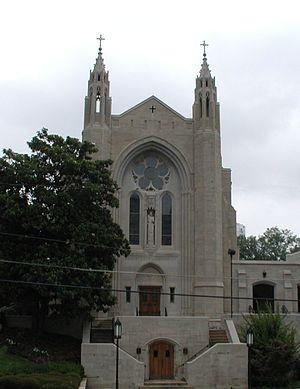
La cathédrale du Christ-Roi est l'église-mère de l'archidiocèse d'Atlanta aux États-Unis. Construite en 1936-1939, elle est dédiée au Christ Roi.
L'archidiocèse d'Atlanta est un archidiocèse de l'Église catholique en Géorgie aux États-Unis. Son territoire couvre le Nord de l'État, incluant sa capitale, Atlanta. En plus de l'archidiocèse, la province ecclésiastique d'Atlanta comprend les diocèses de Charleston, de Charlotte, de Raleigh et de Savannah.